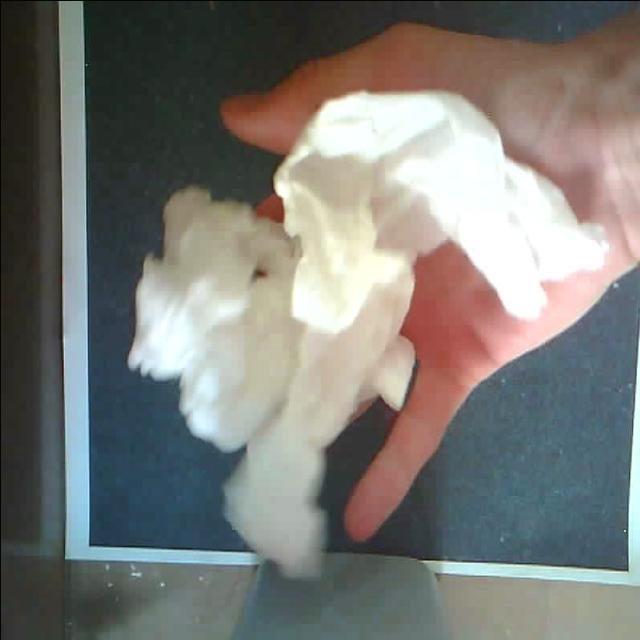
Label: tissues